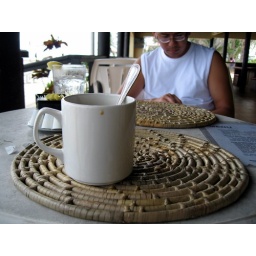
Coffee & Chris in a bright white shirt